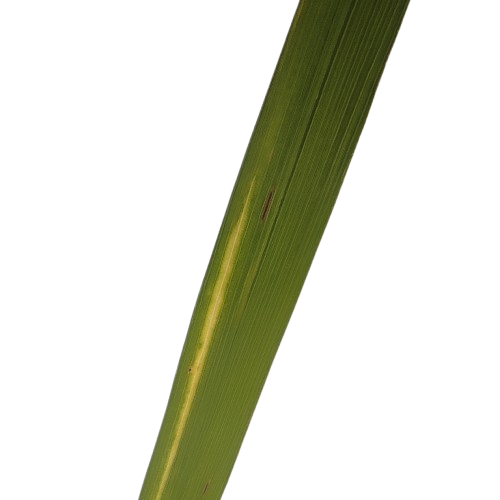
Label: Rice Stripes